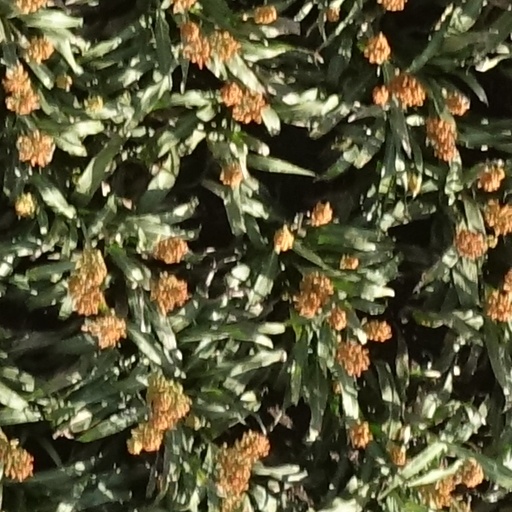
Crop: sorghum